Malkangiri

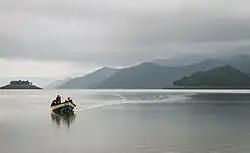
Balimela Dam

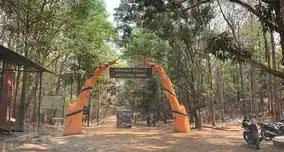
Entrance of Kanger Valley National Park

The National Highway 326 (NH-326) passes through Malkangiri, which connects it with the rest of Odisha and the neighbouring states of Andhra Pradesh, Chhattisgarh and Telangana.